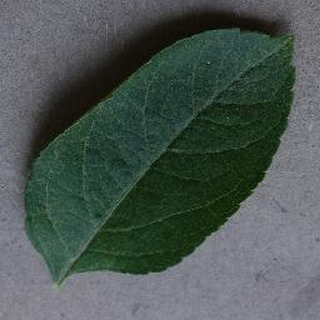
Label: healthy_apple